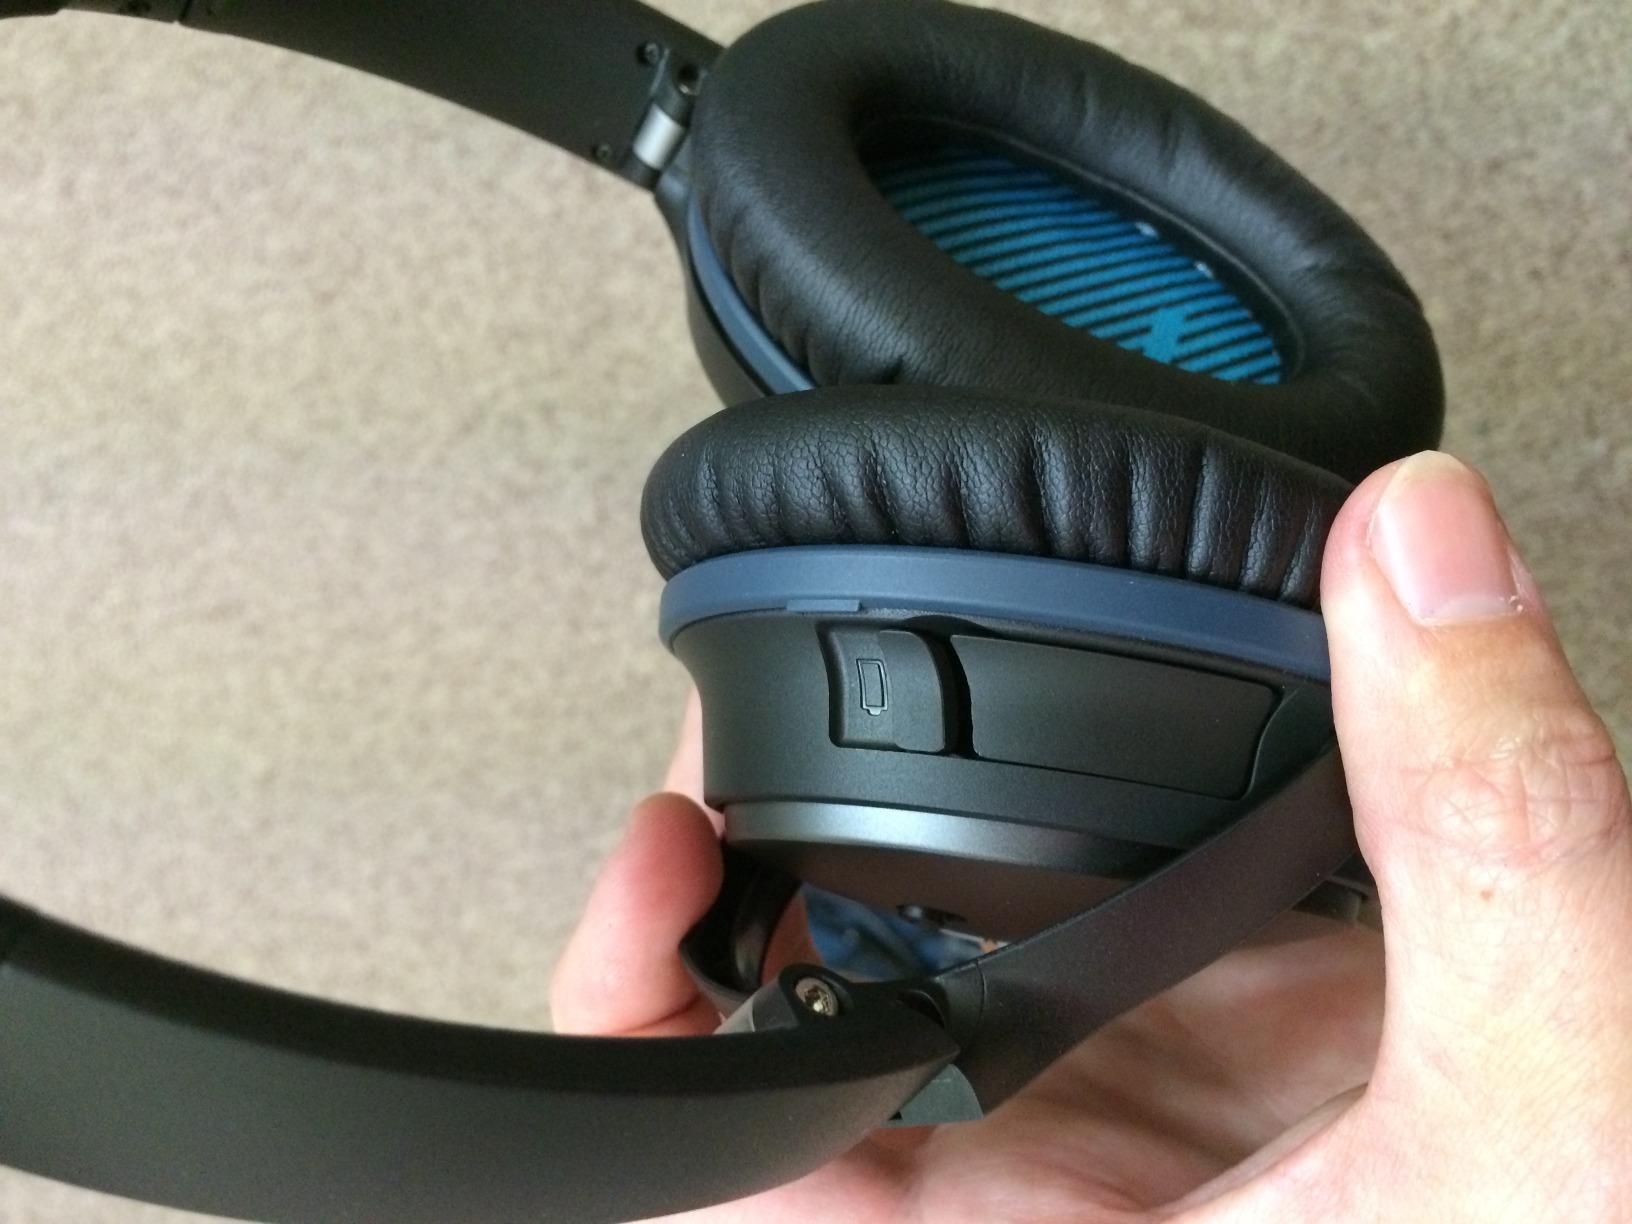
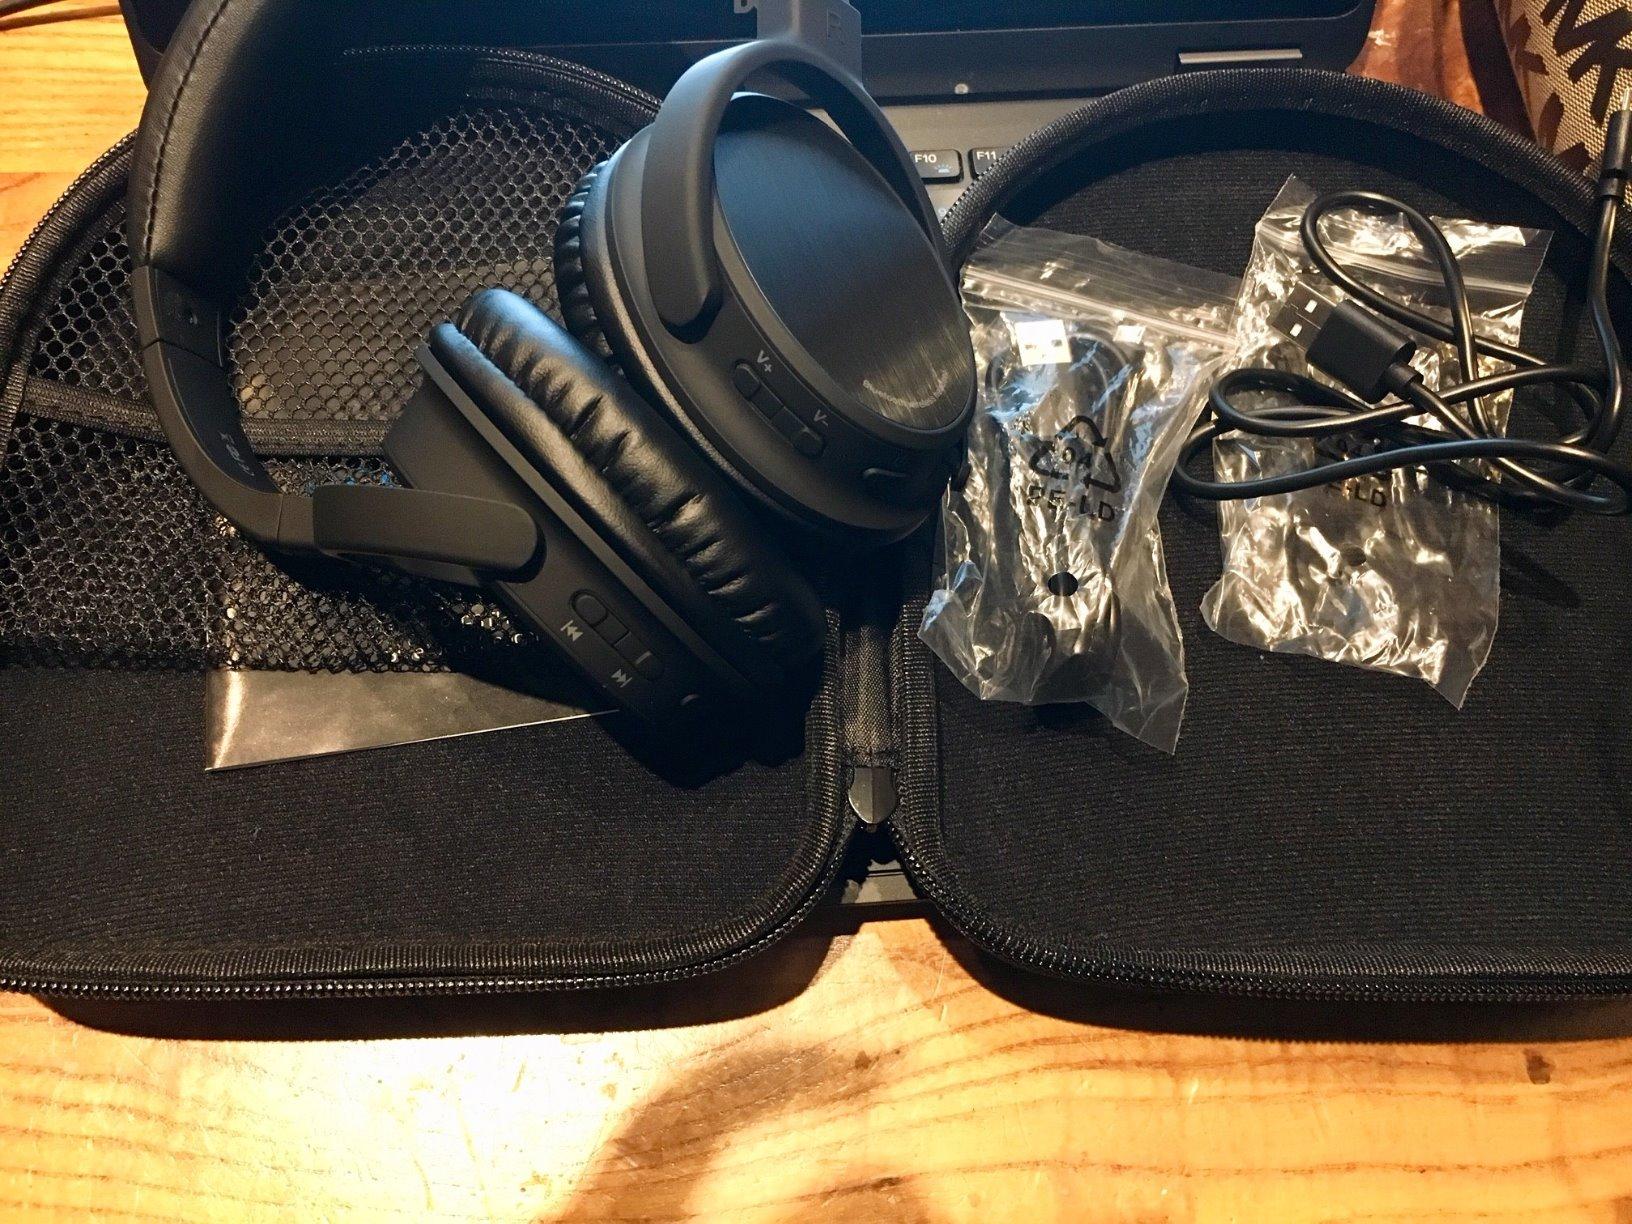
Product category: headphones
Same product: no